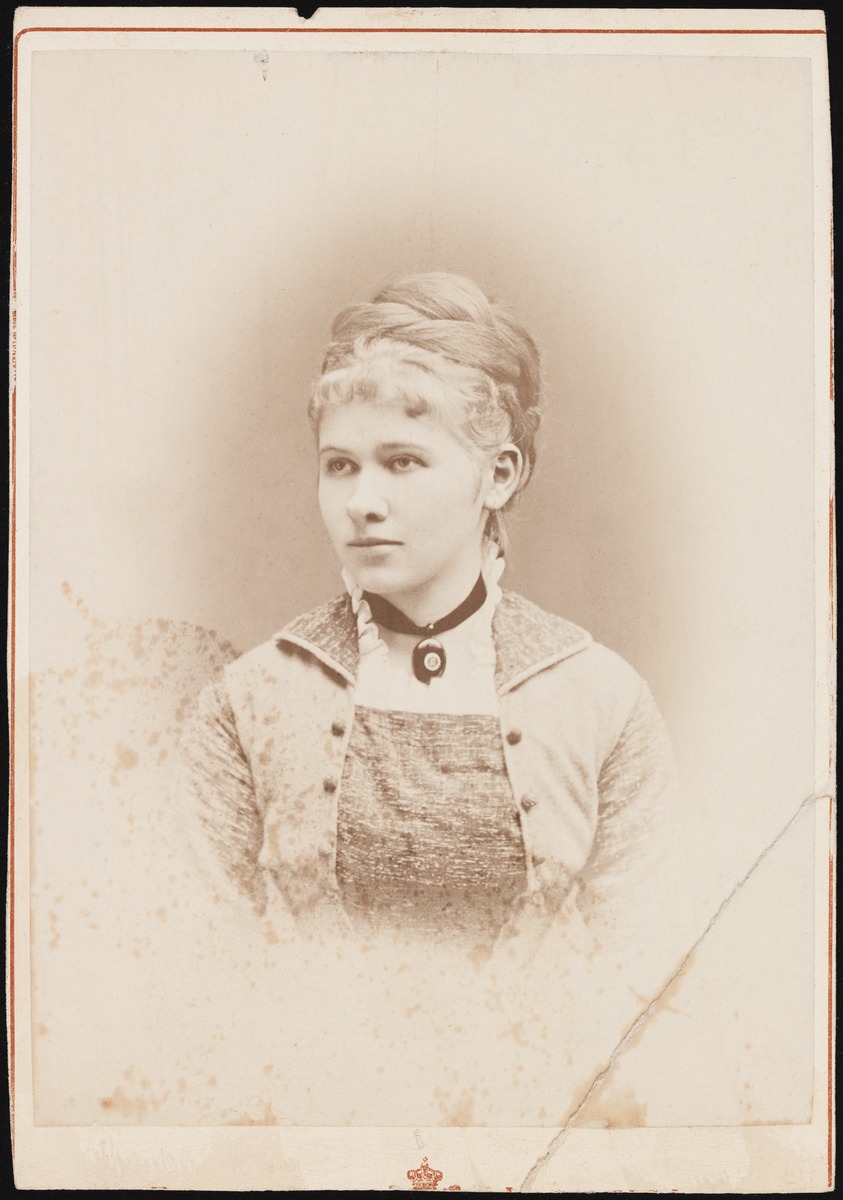
Augusta Fohström (1853–1889), kauppias ja tehtailija August Fridolf Fohströmin (1828–1898) tytär.
sisällön kuvaus: Kuvan takana lukee ”Almas förkläde”, Alman esiliina, koska Augusta oli sisarensa, tulevan maailmankuulun oopperalaulajan Alma Fohströmin (1856–1936) seuralaisena tämän opiskellessa Pietarissa 1873–1877 ja Milanossa 1878–1879. August Fridolf Fohström oli Helsingin kaupunginvouti Alexander Fridolf Wickholmin  (1823–1896) serkku. mustavalkoinen
Ajankohta: kuvausaika 1878-1879
Paikka: Italia, Milano, Piazza Durini 7
Aiheet: naiset, leningit, henkilökuvat (valokuvat), käyntikorttikuvat, röyhelöt, kaulukset, kampaukset, kaulanauhat, women, gowns, collars, hairstyles, neckbands, kvinnor, klänningar, kragar, frisyrer